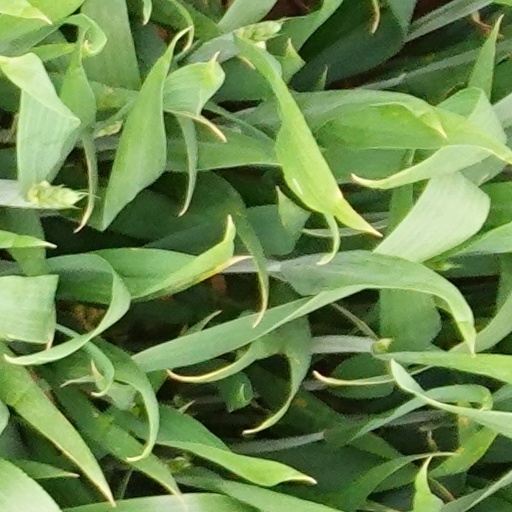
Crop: wheat